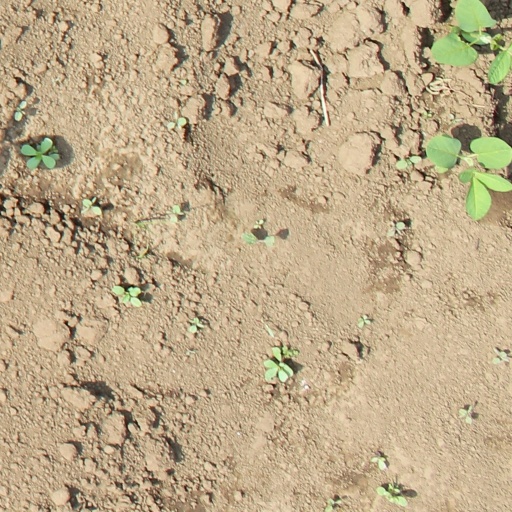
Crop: soybean